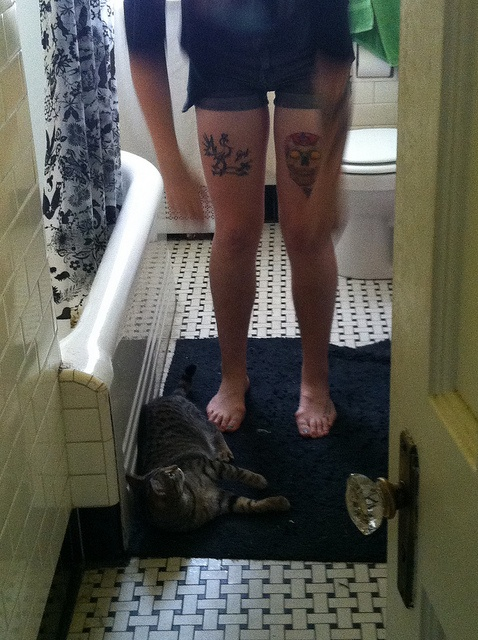
A person standing in a bathroom next to a cat.
There is a person standing on a blue towel
A man with tattoos on his legs reaches for a cat
A person standing in a bathroom with a cat.
Legs of man with tattoos, standing on towel with cat, in bathroom.